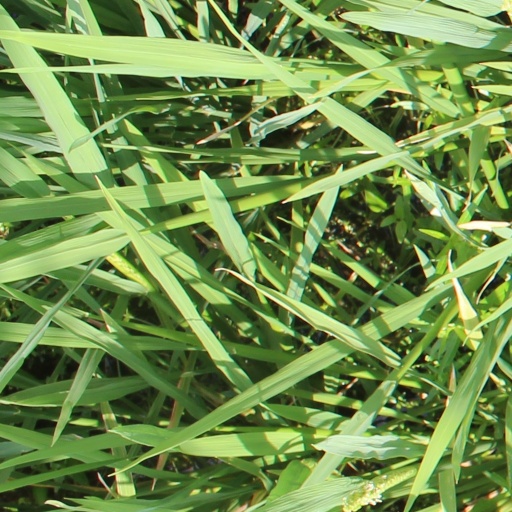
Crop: rice